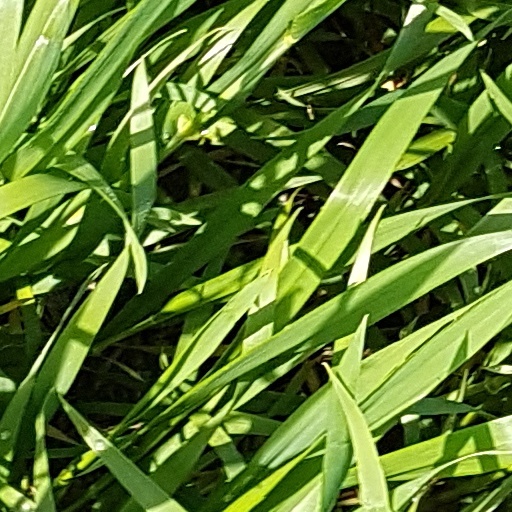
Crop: wheat